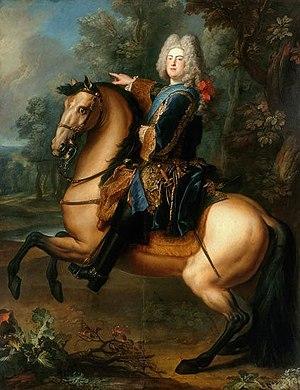
Auguste III de Pologne, né le 17 octobre 1696 à Dresde et mort dans la même ville le 5 octobre 1763, membre de la maison de Wettin, fils de l'électeur de Saxe et roi de Pologne Frédéric-Auguste, est roi de Pologne et grand-duc de Lituanie de 1734 à 1763, et, sous le nom de Frédéric-Auguste II de Saxe, électeur de Saxe de 1733 à 1763, ainsi que margrave de Misnie et comte palatin.